Coherent anti-Stokes Raman spectroscopy

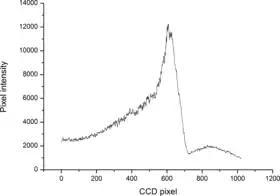
Coherent anti-Stokes Raman spectrum of microscopy oil. Pump beam: 800 nm; Stokes beam: broadband from 1000 nm to 1100 nm; anti-Stokes emission: centered to -1250 cm (CH groups symmetric vibration).

Theoretically Raman spectroscopy and CARS spectroscopy are equally sensitive as they use the same molecular transitions. However, given the limits on input power (damage threshold) and detector noise (integration time), the signal from a single transition can be collected much faster in practical situations (a factor of 10) using CARS. Imaging of known substances (known spectra) is therefore often done using CARS.